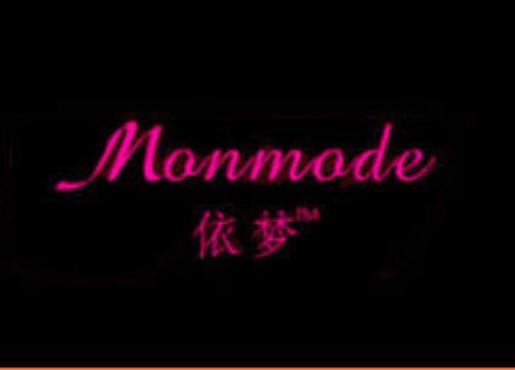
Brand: mamonde
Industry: Necessities